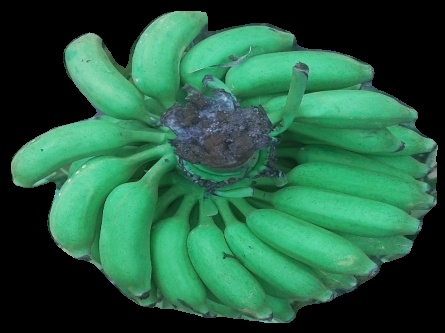
Variety: elakki-bale
Grade: grade1